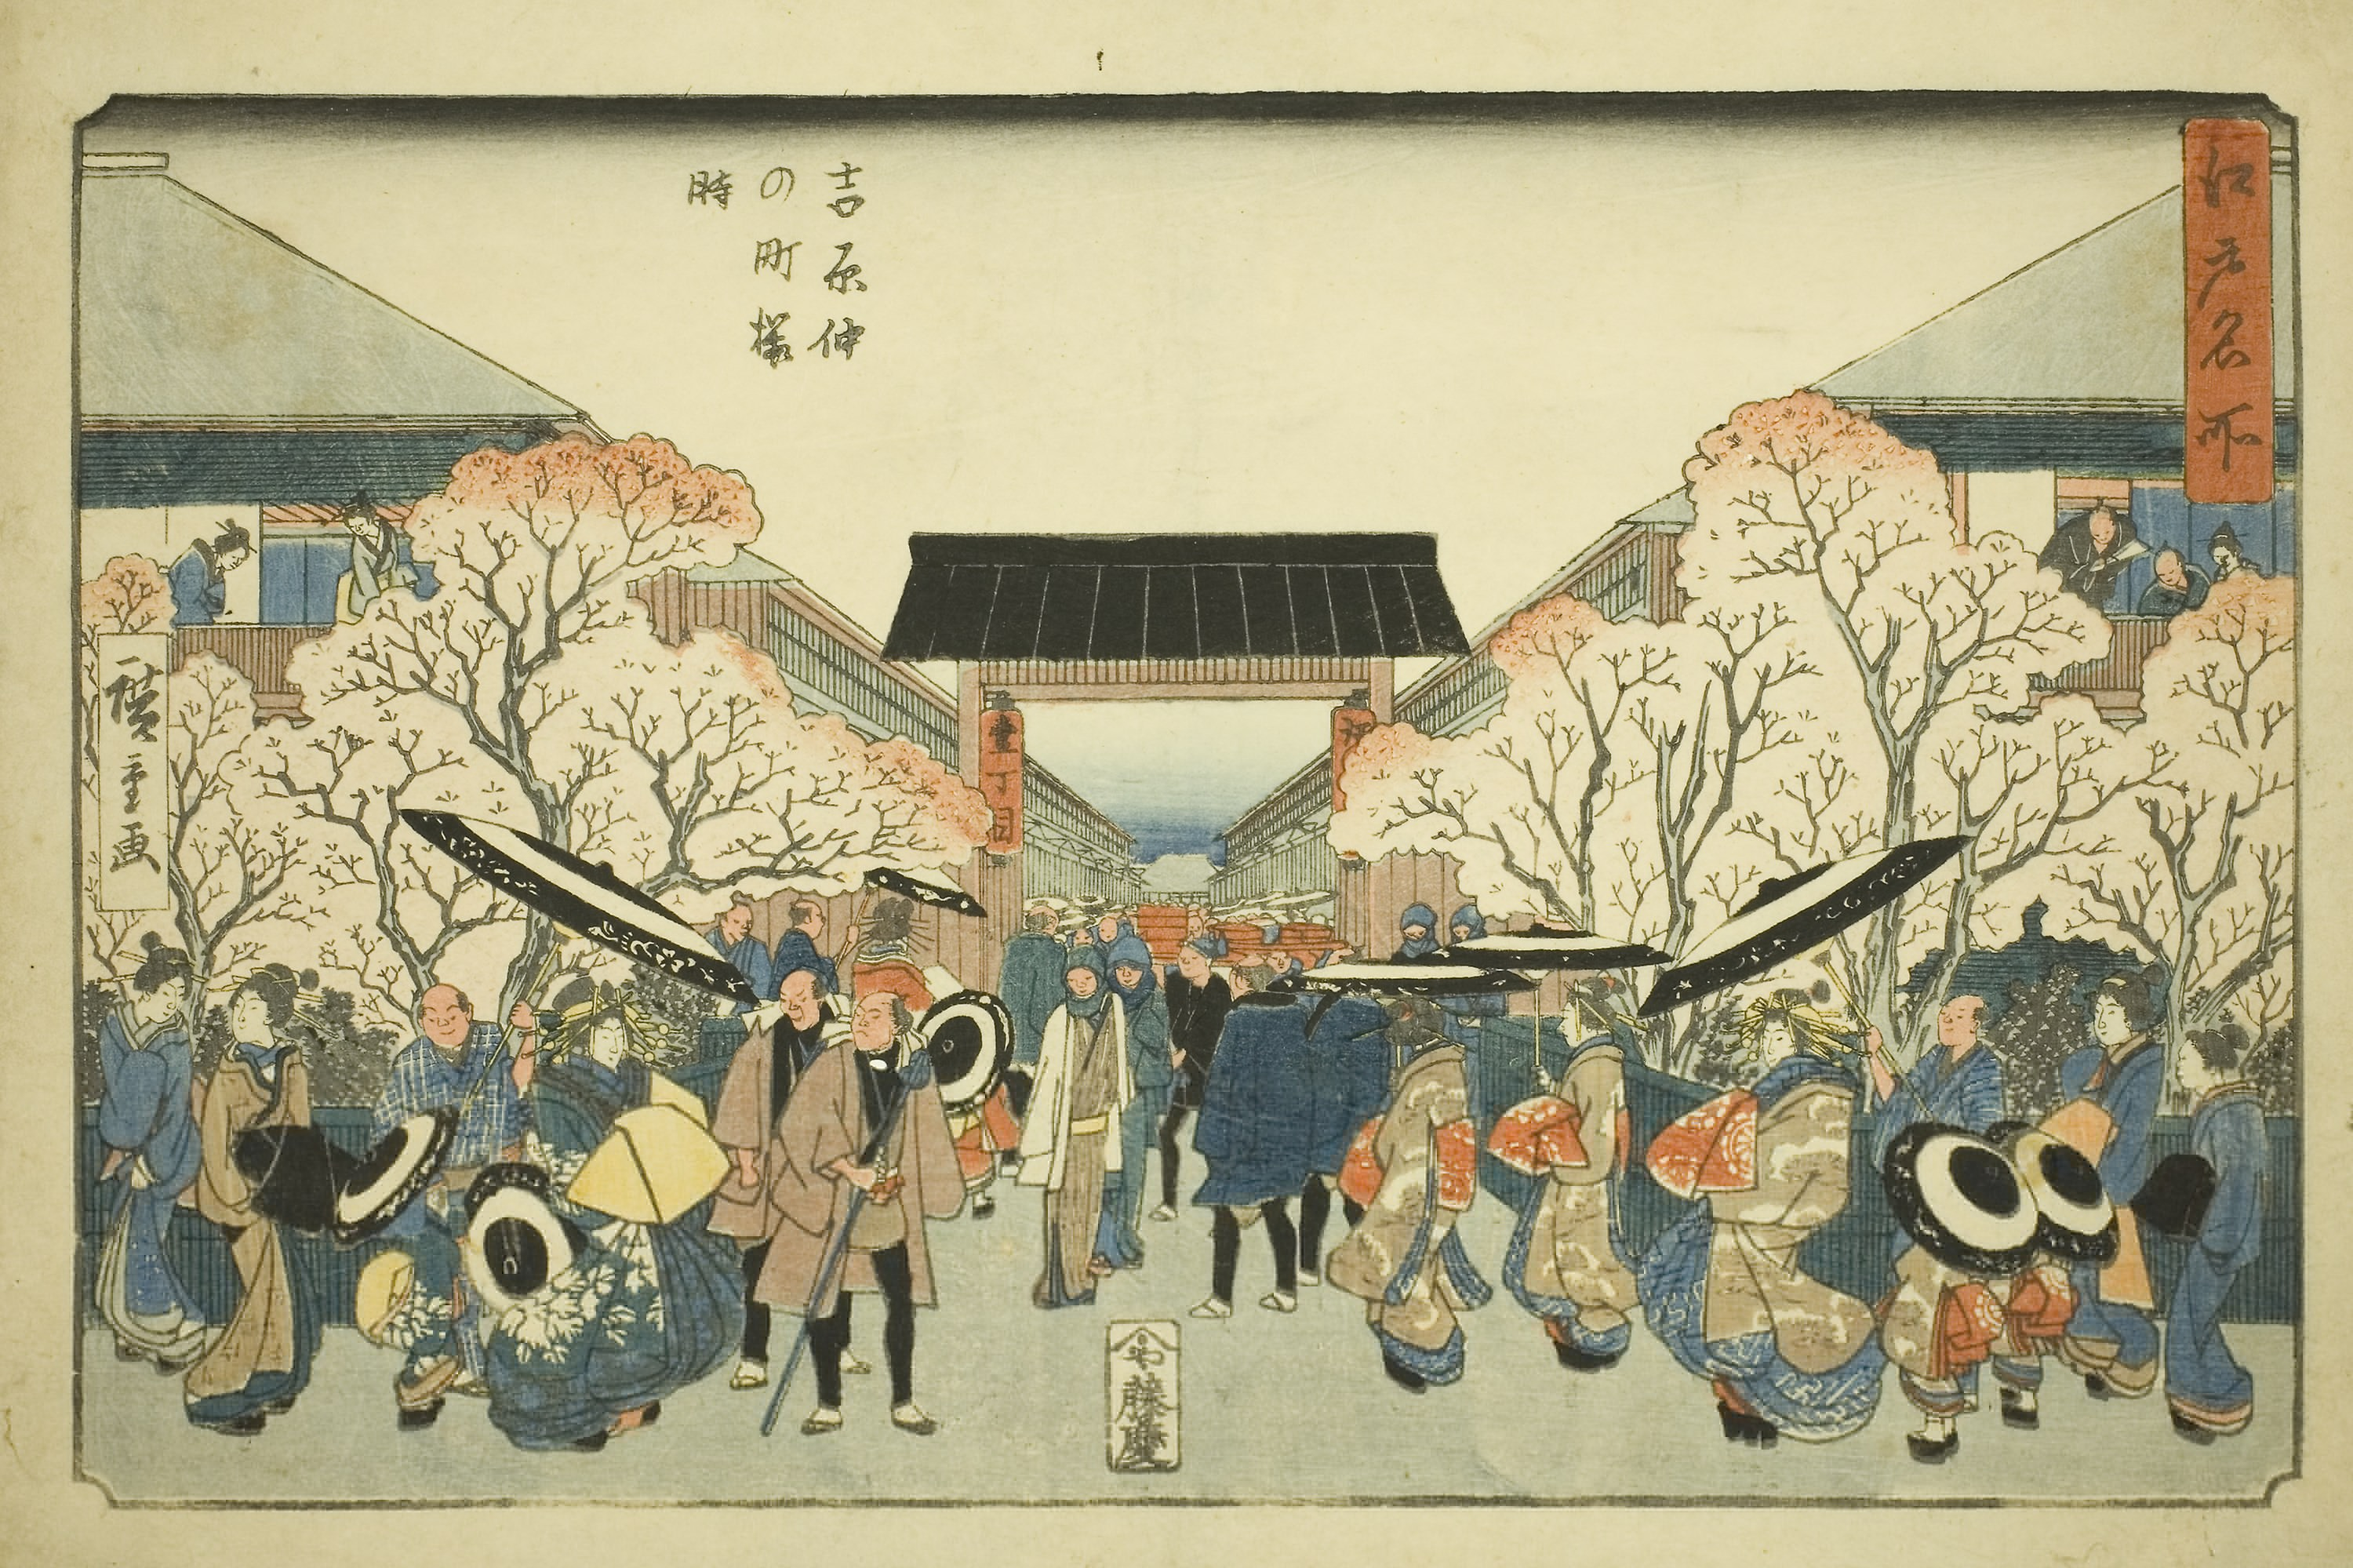
illustration, art, painting, picture frame